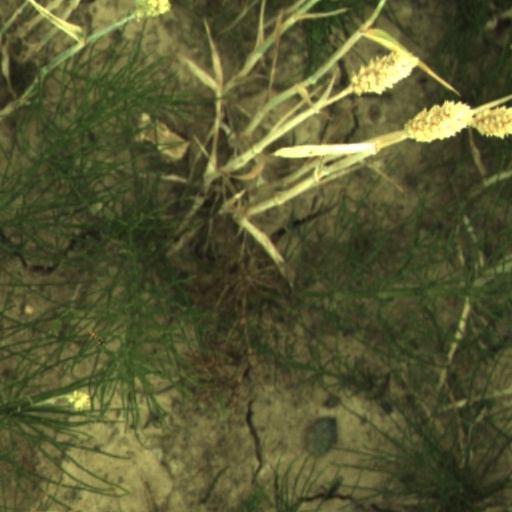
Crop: wheat